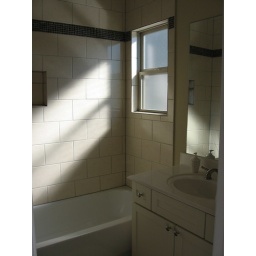
Guest bathroom with the odd window in the shower. I haven't put the shower curtain up yet.